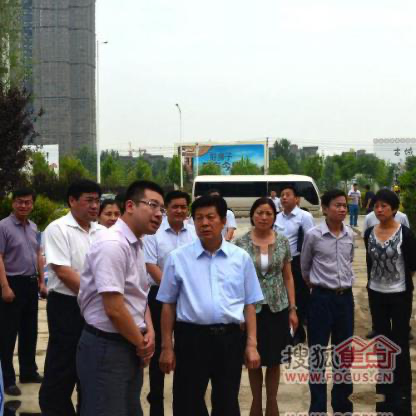
Objects in the image:
label: head
label: head
label: head
label: head
label: head
label: head
label: head
label: head
label: head
label: head